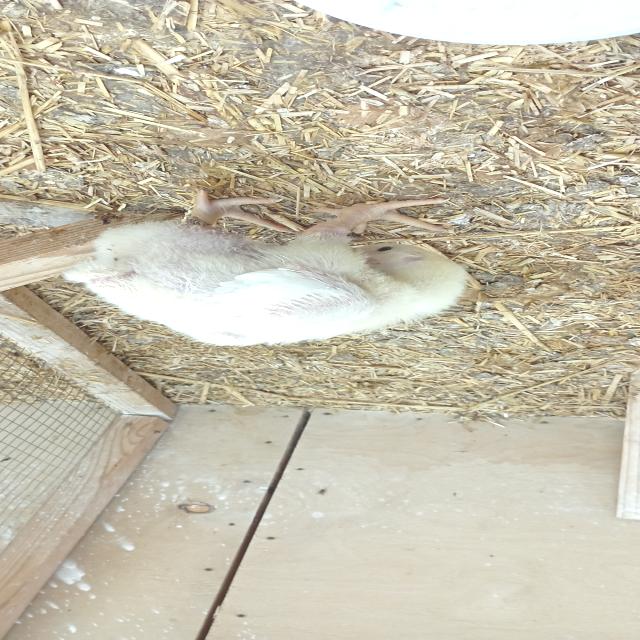
Weight: 438 g